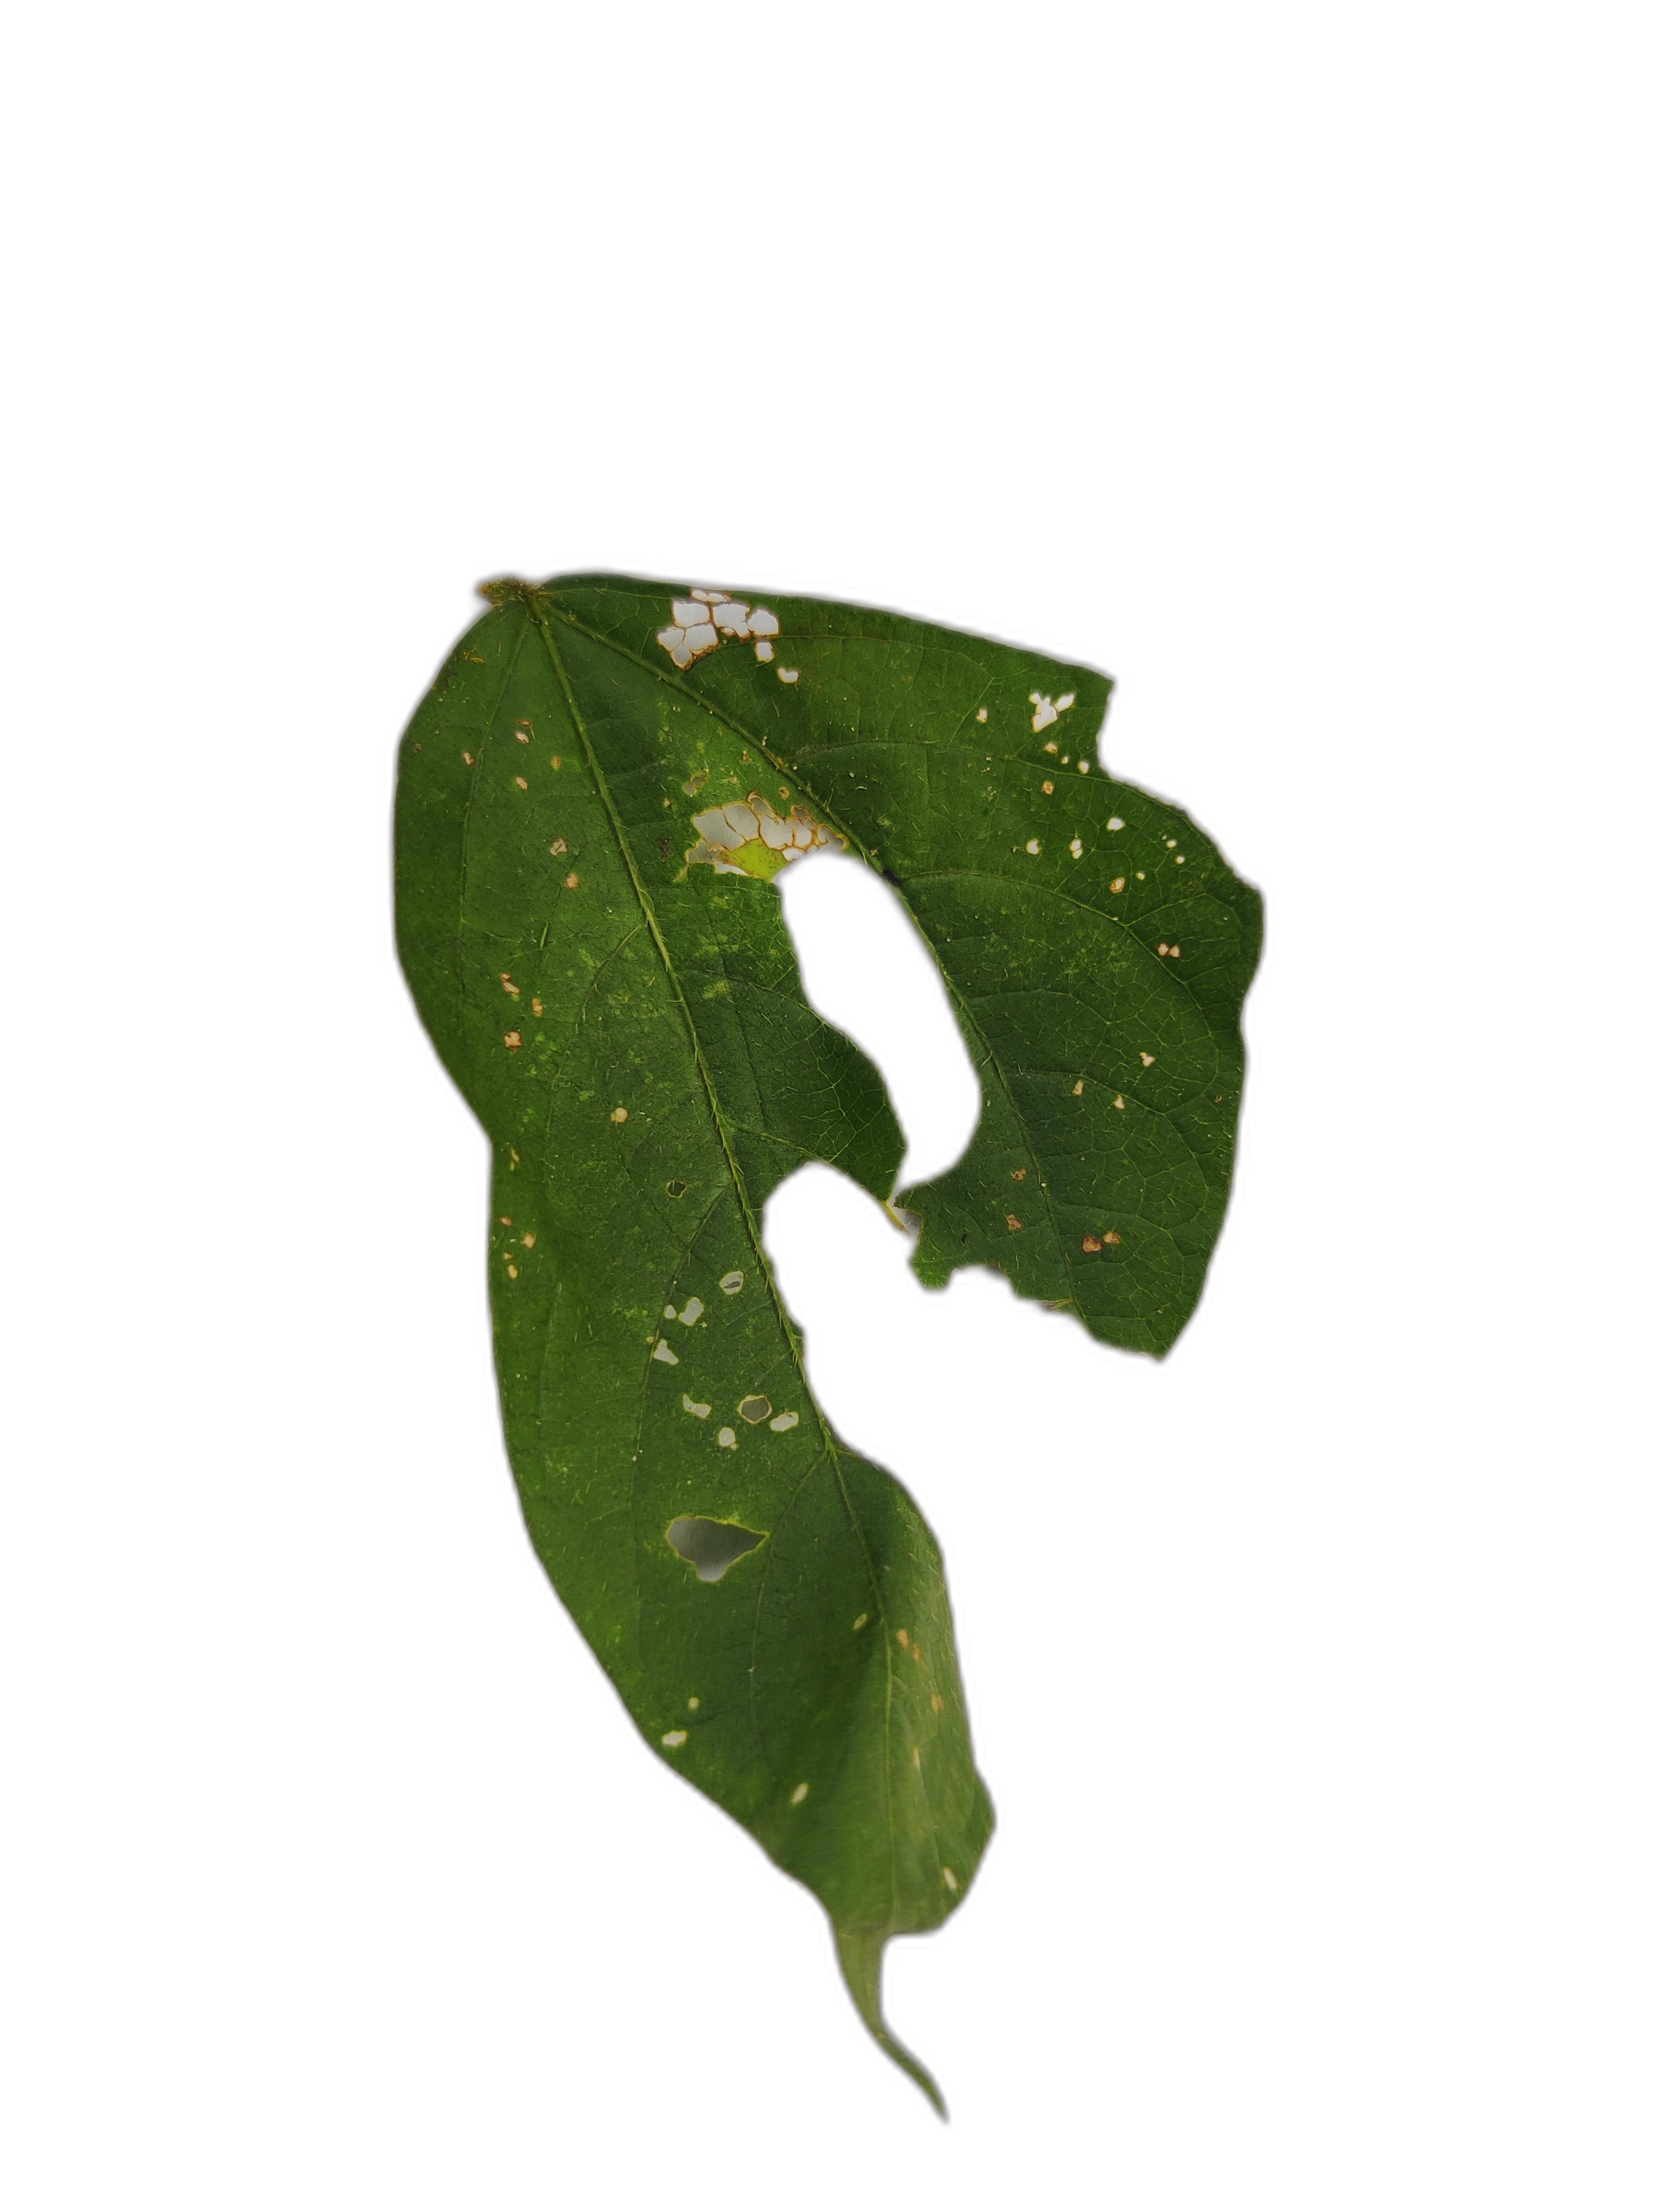
Label: Cercospora leaf spot